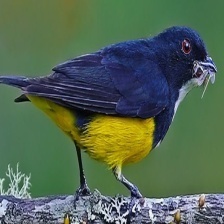
Species: YELLOW BELLIED FLOWERPECKER
Scientific name: DICAEUM MELANOXANTHUM